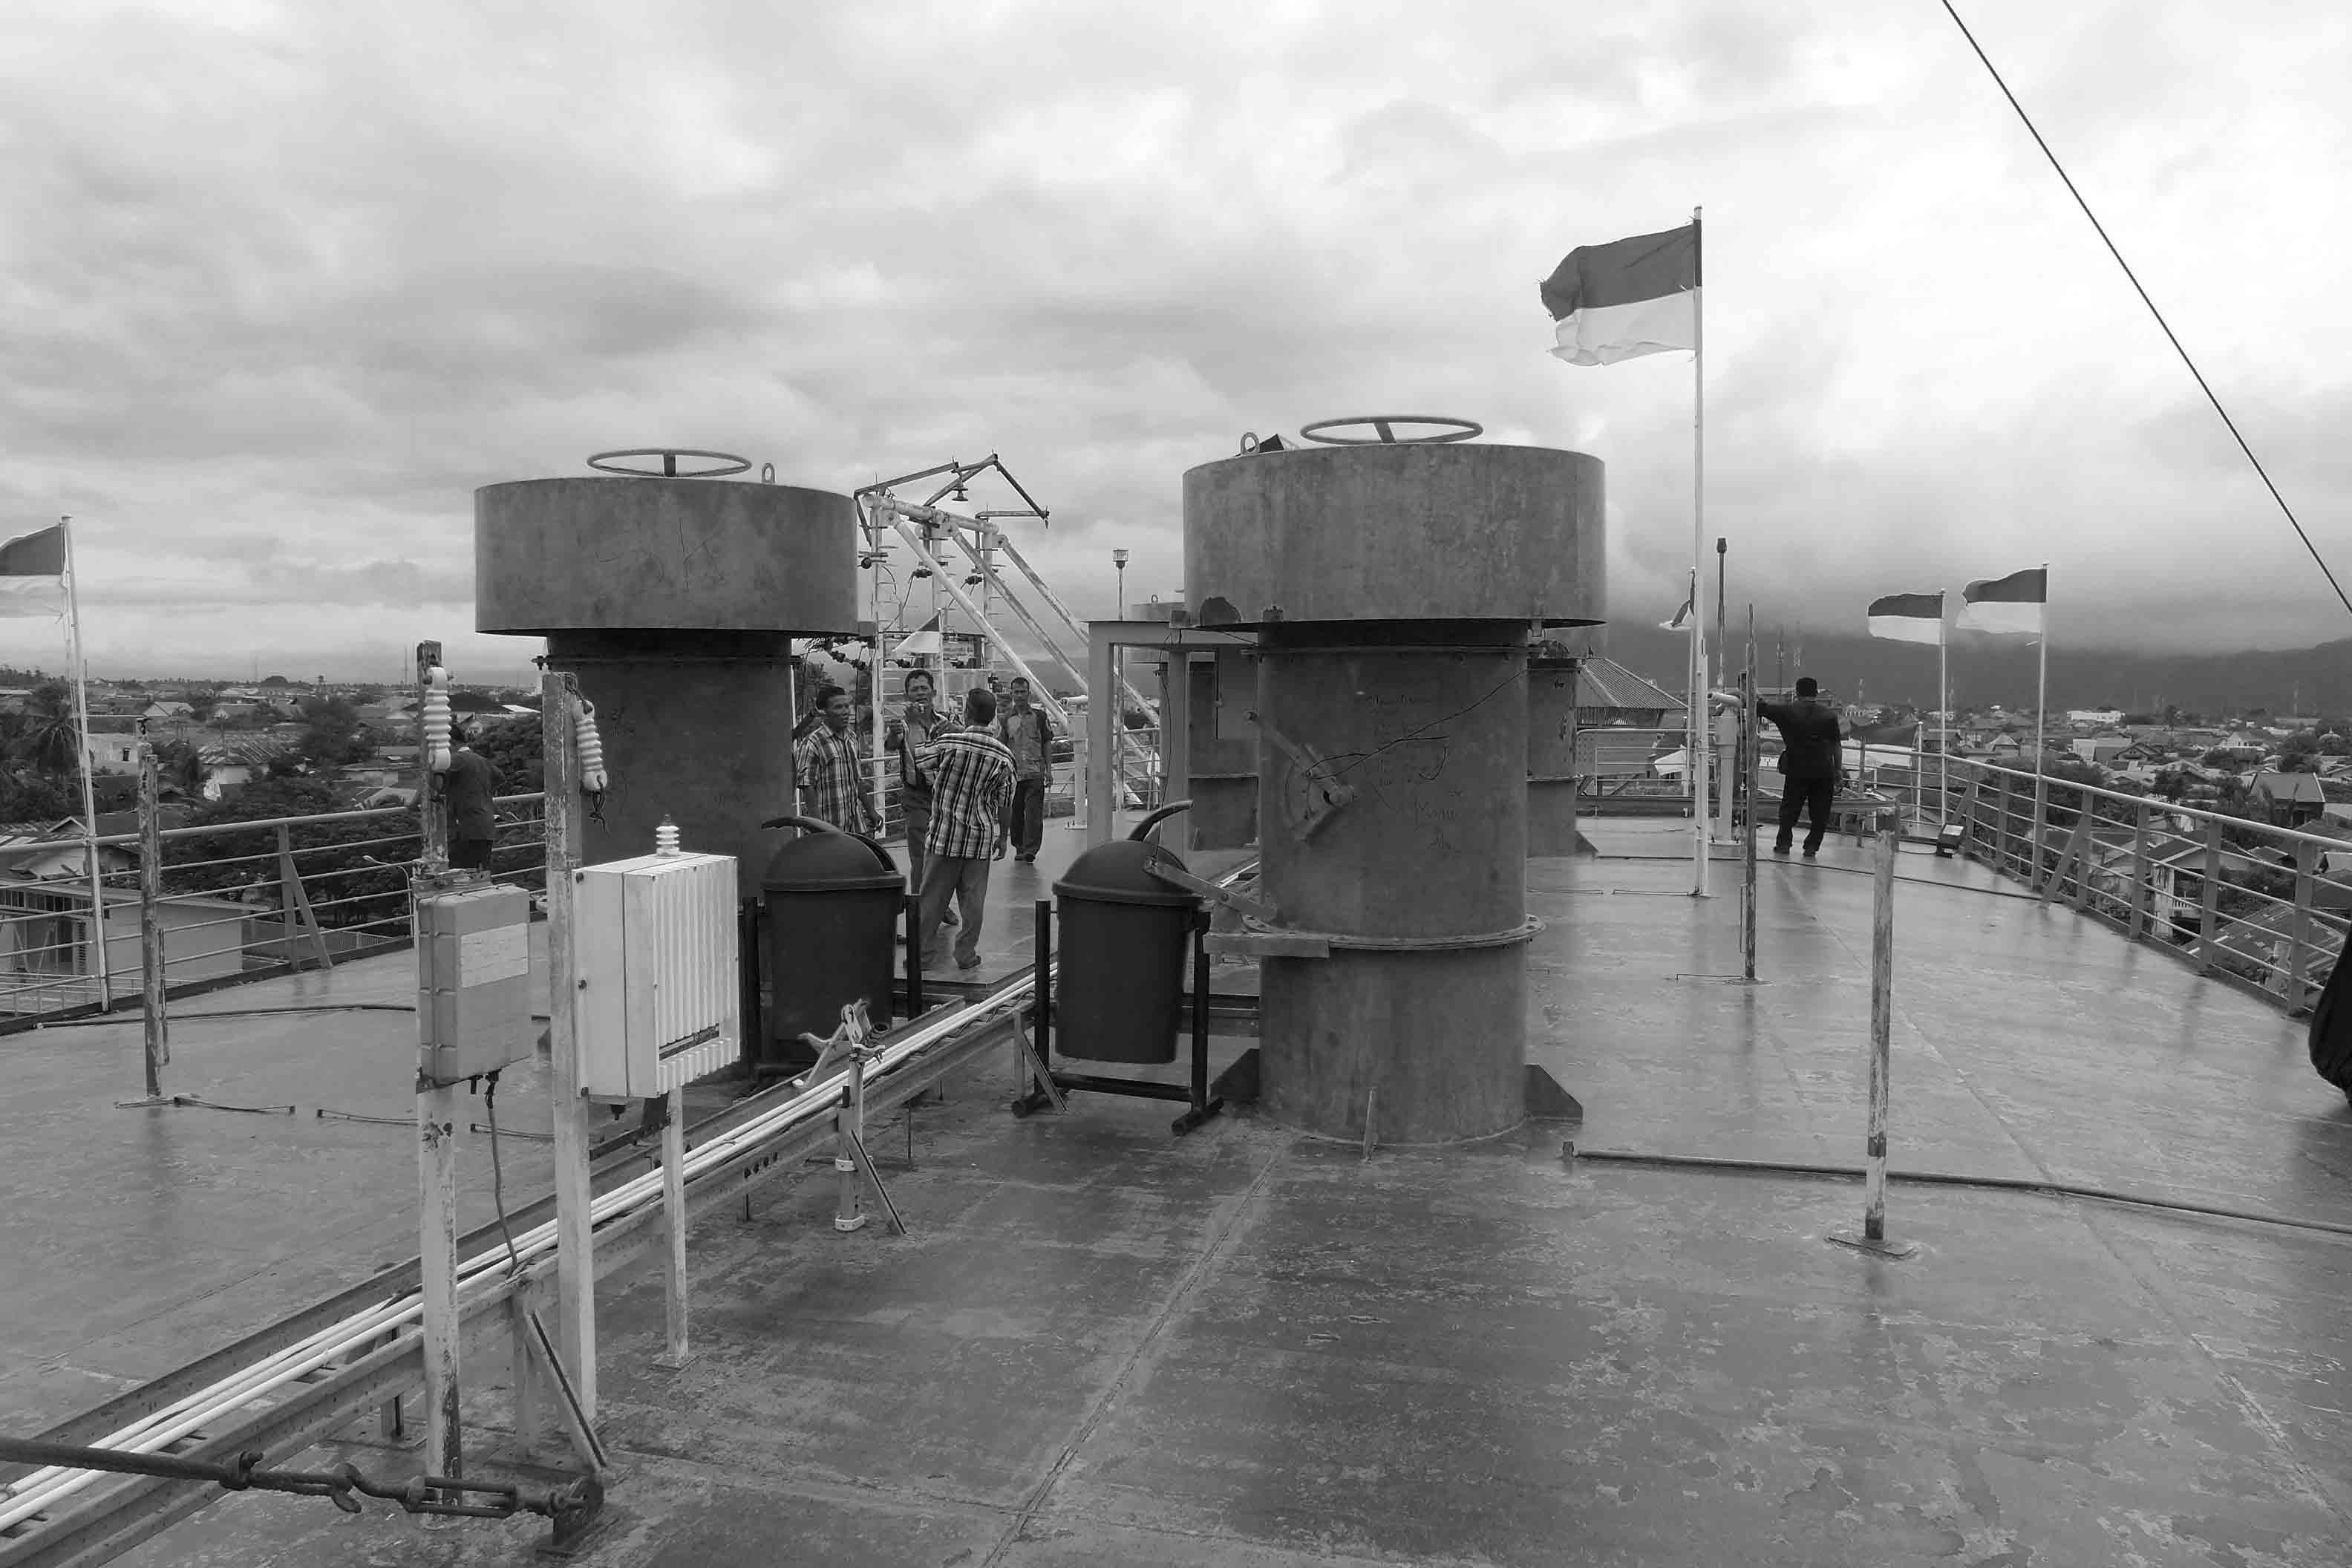
black and white, white, ship, transport, flood, asia, factory, industry, black, monochrome, bw, blackandwhite, blackwhite, memorial, infrastructure, stranded, sw, schwarzweiss, schwarzweis, tsunami, indonesia, wreck, aground, shape, asien, schwarzweissfotografie, schwarzweisfotografie, southeastasia, sdostasien, indonesien, bandaaceh, wrack, flut, gedenksttte, tsunami2004, gestrandet, aufgrund, aufgrundgelaufen, anlandgesplt, spingflut, urban area, monochrome photography